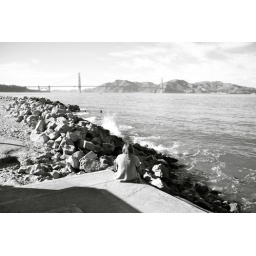
golden gate bridge in black and white